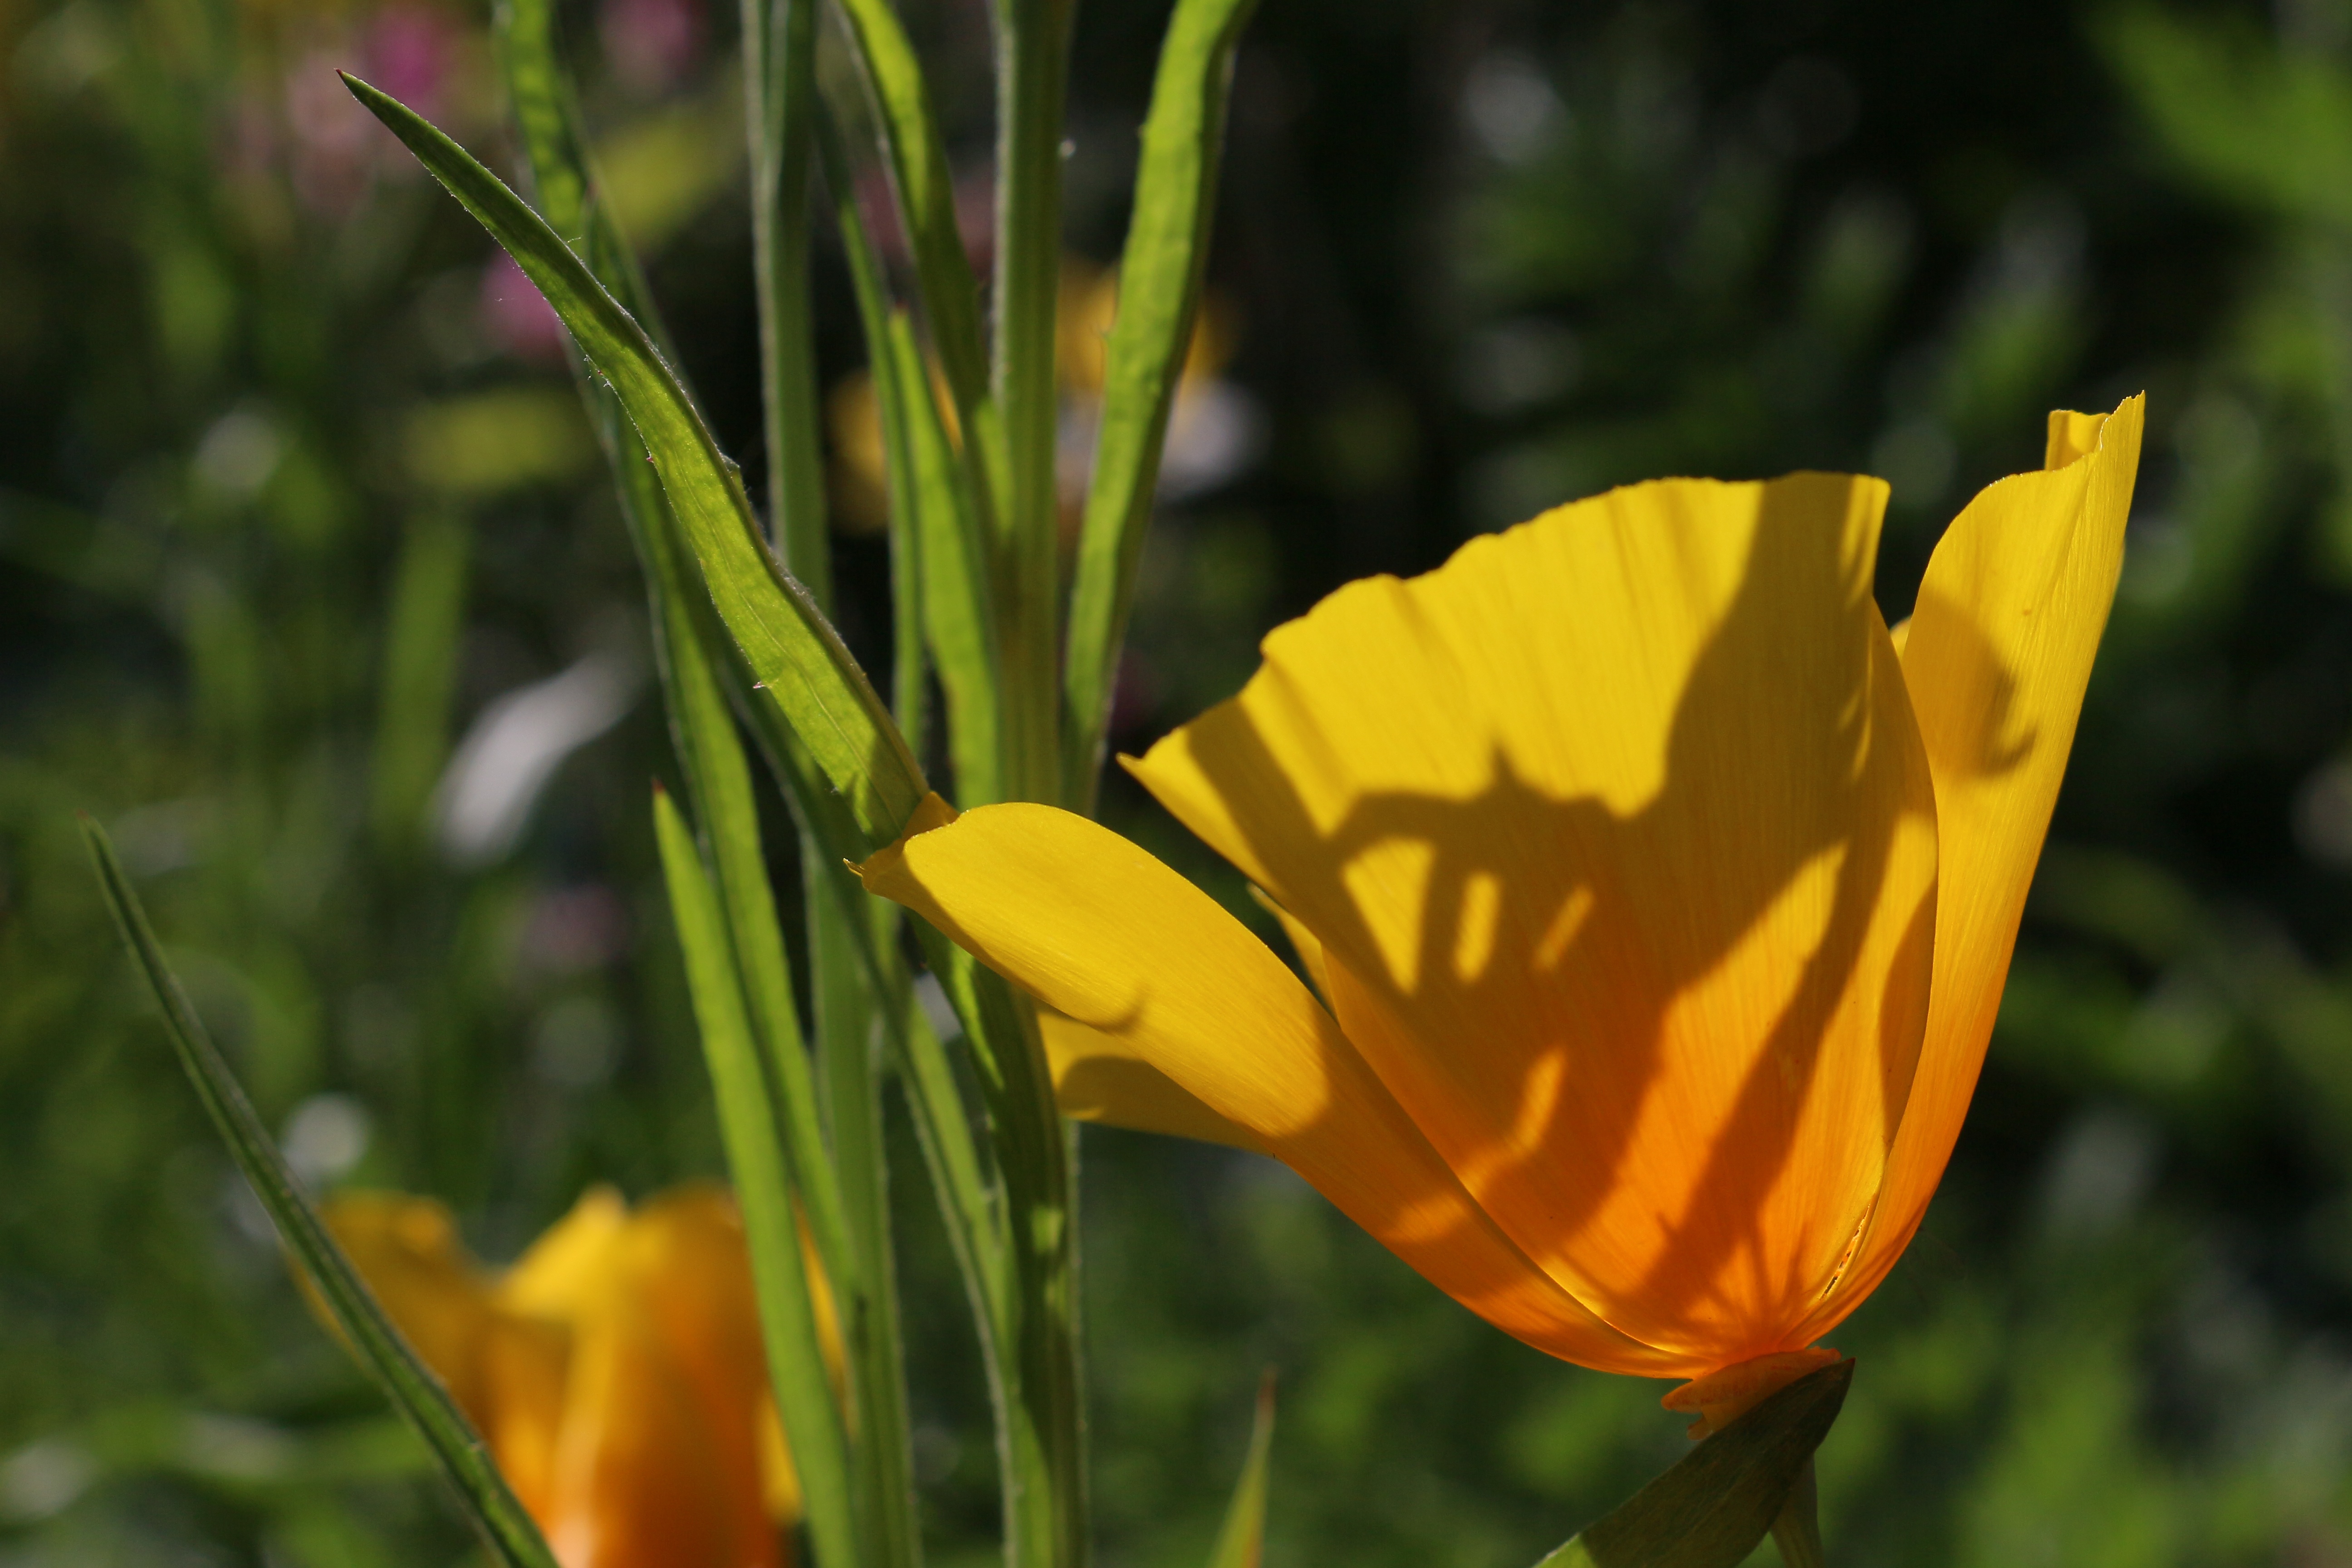
nature, grass, plant, field, meadow, prairie, flower, petal, summer, orange, botany, yellow, flora, wildflower, poppy, calyx, back light, macro photography, flowering plant, eschscholzia californica, plant stem, land plant, iceland poppy